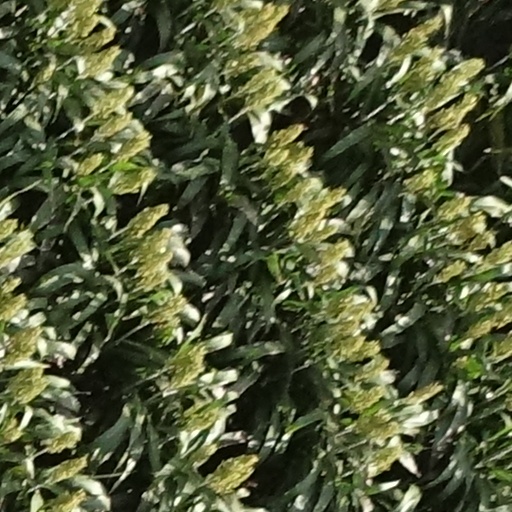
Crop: sorghum